From the Rough

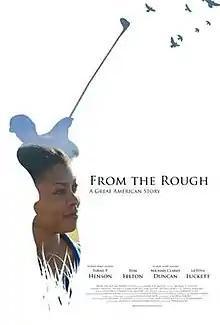

From the Rough is a 2011 American sports drama film based on the true story of Catana Starks, a former Tennessee State Tigers swim coach, who became the first woman ever to coach a college men’s golf team. With drive, passion, and guts, she took an unruly group of mismatched kids from around the world and guided them to an all-time record at the PGA National Collegiate Minority Championship.